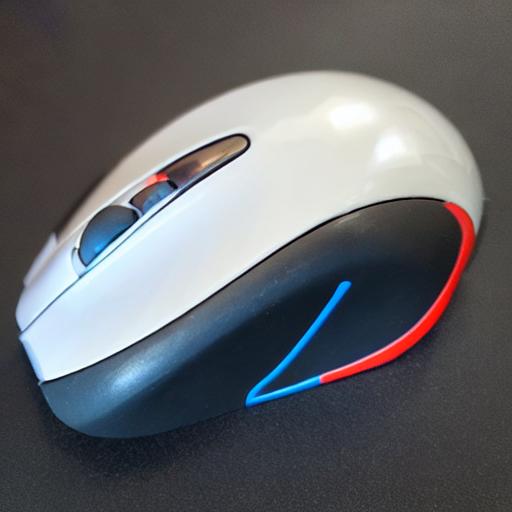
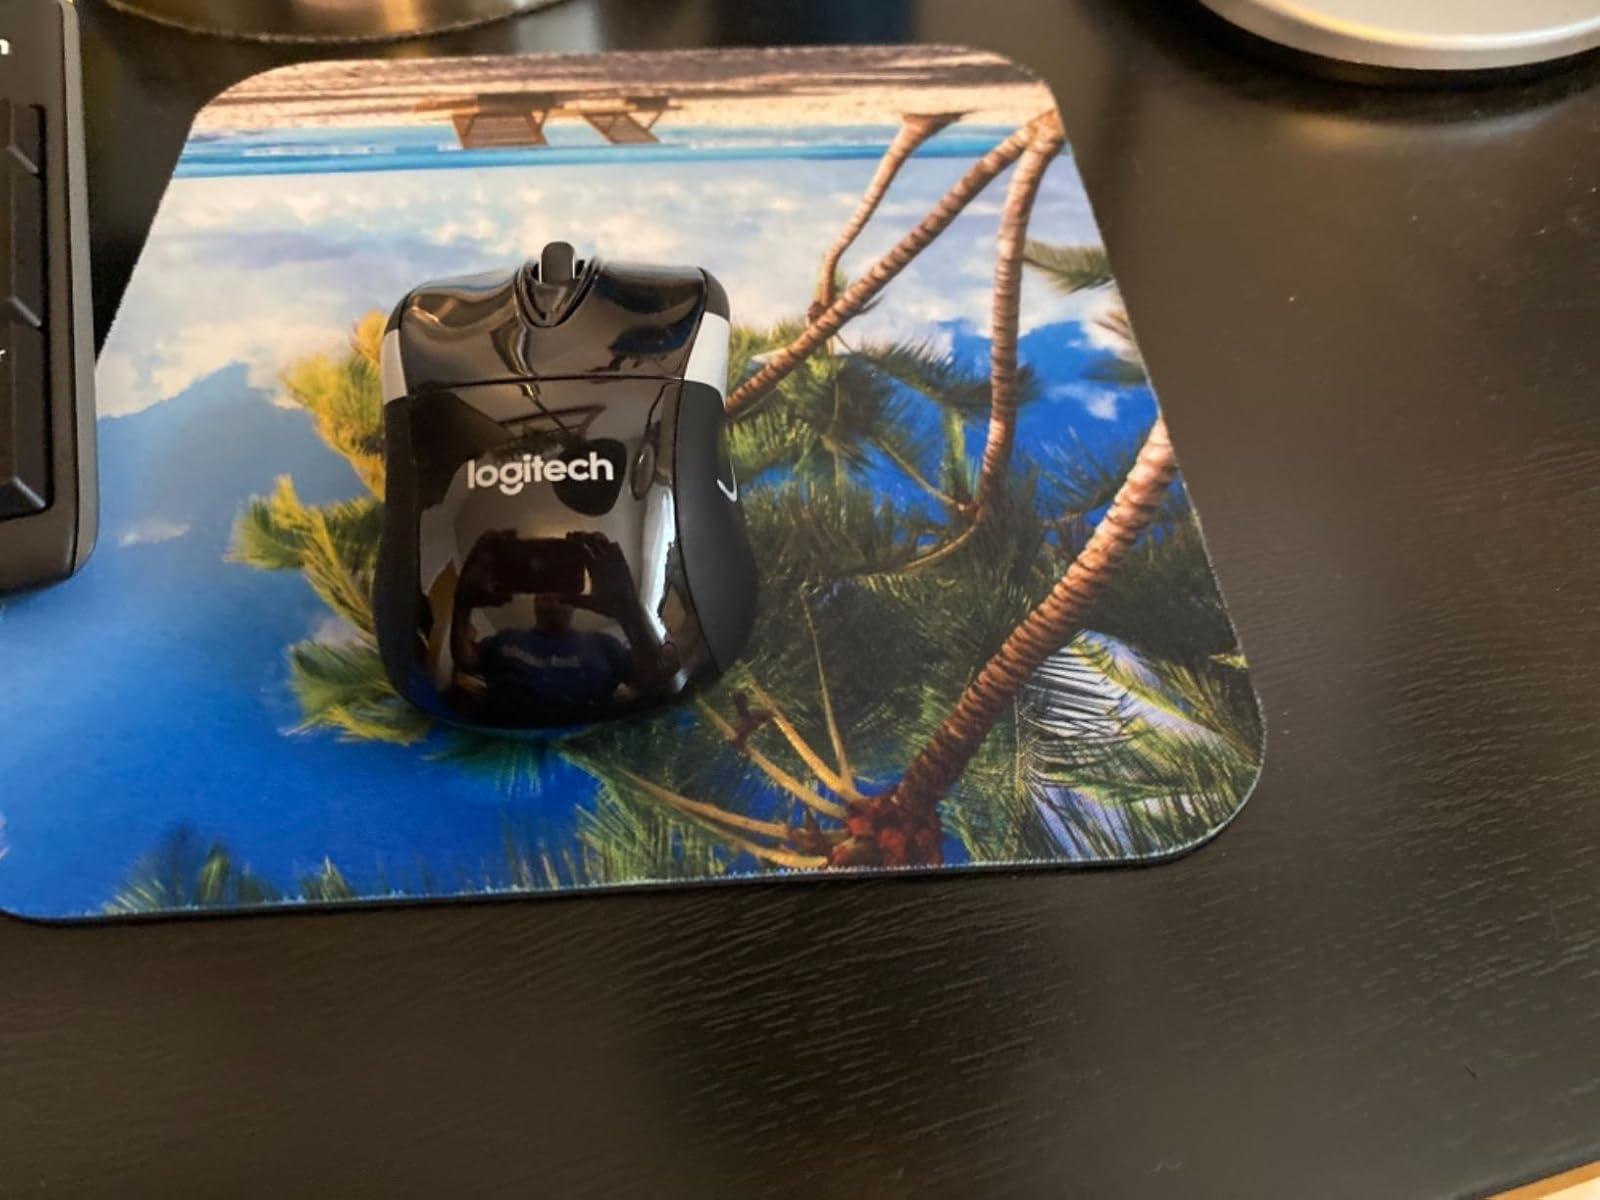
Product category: mouse
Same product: no